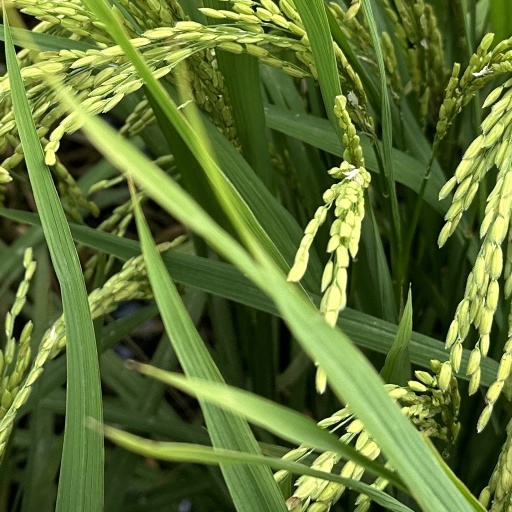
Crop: rice